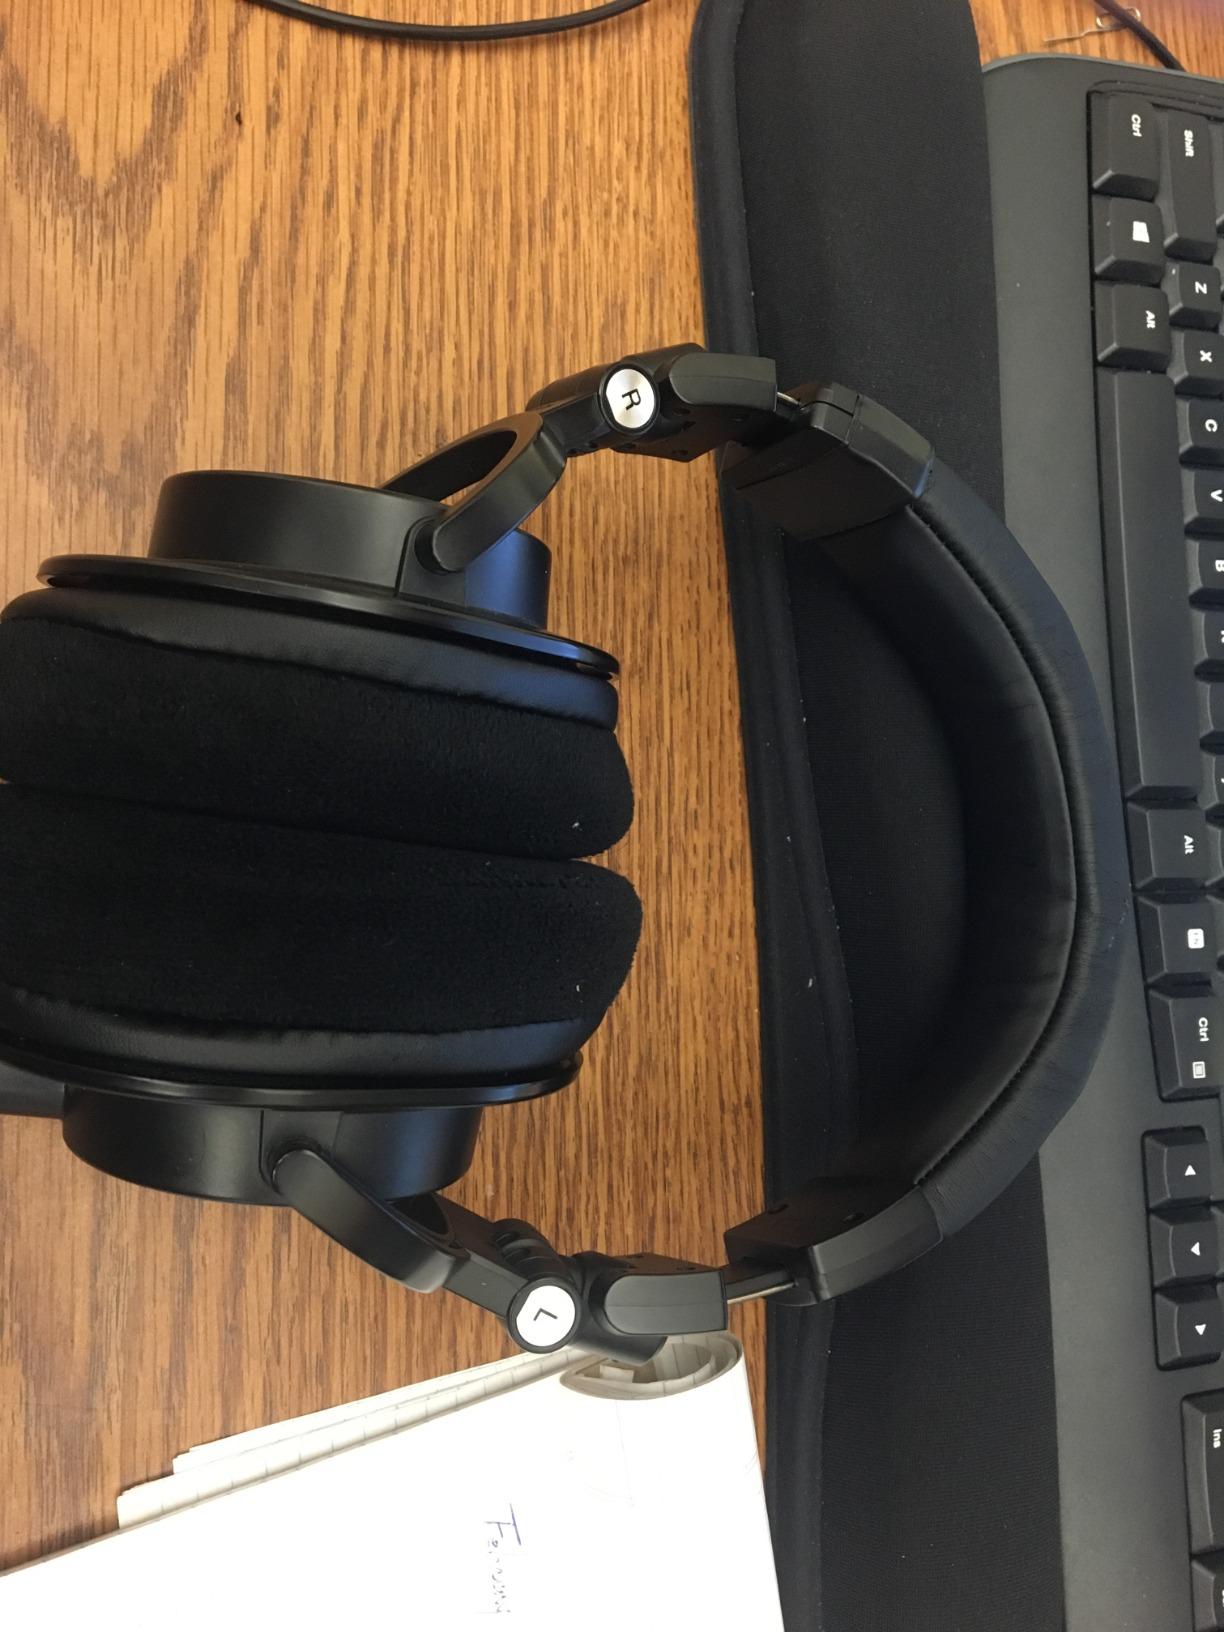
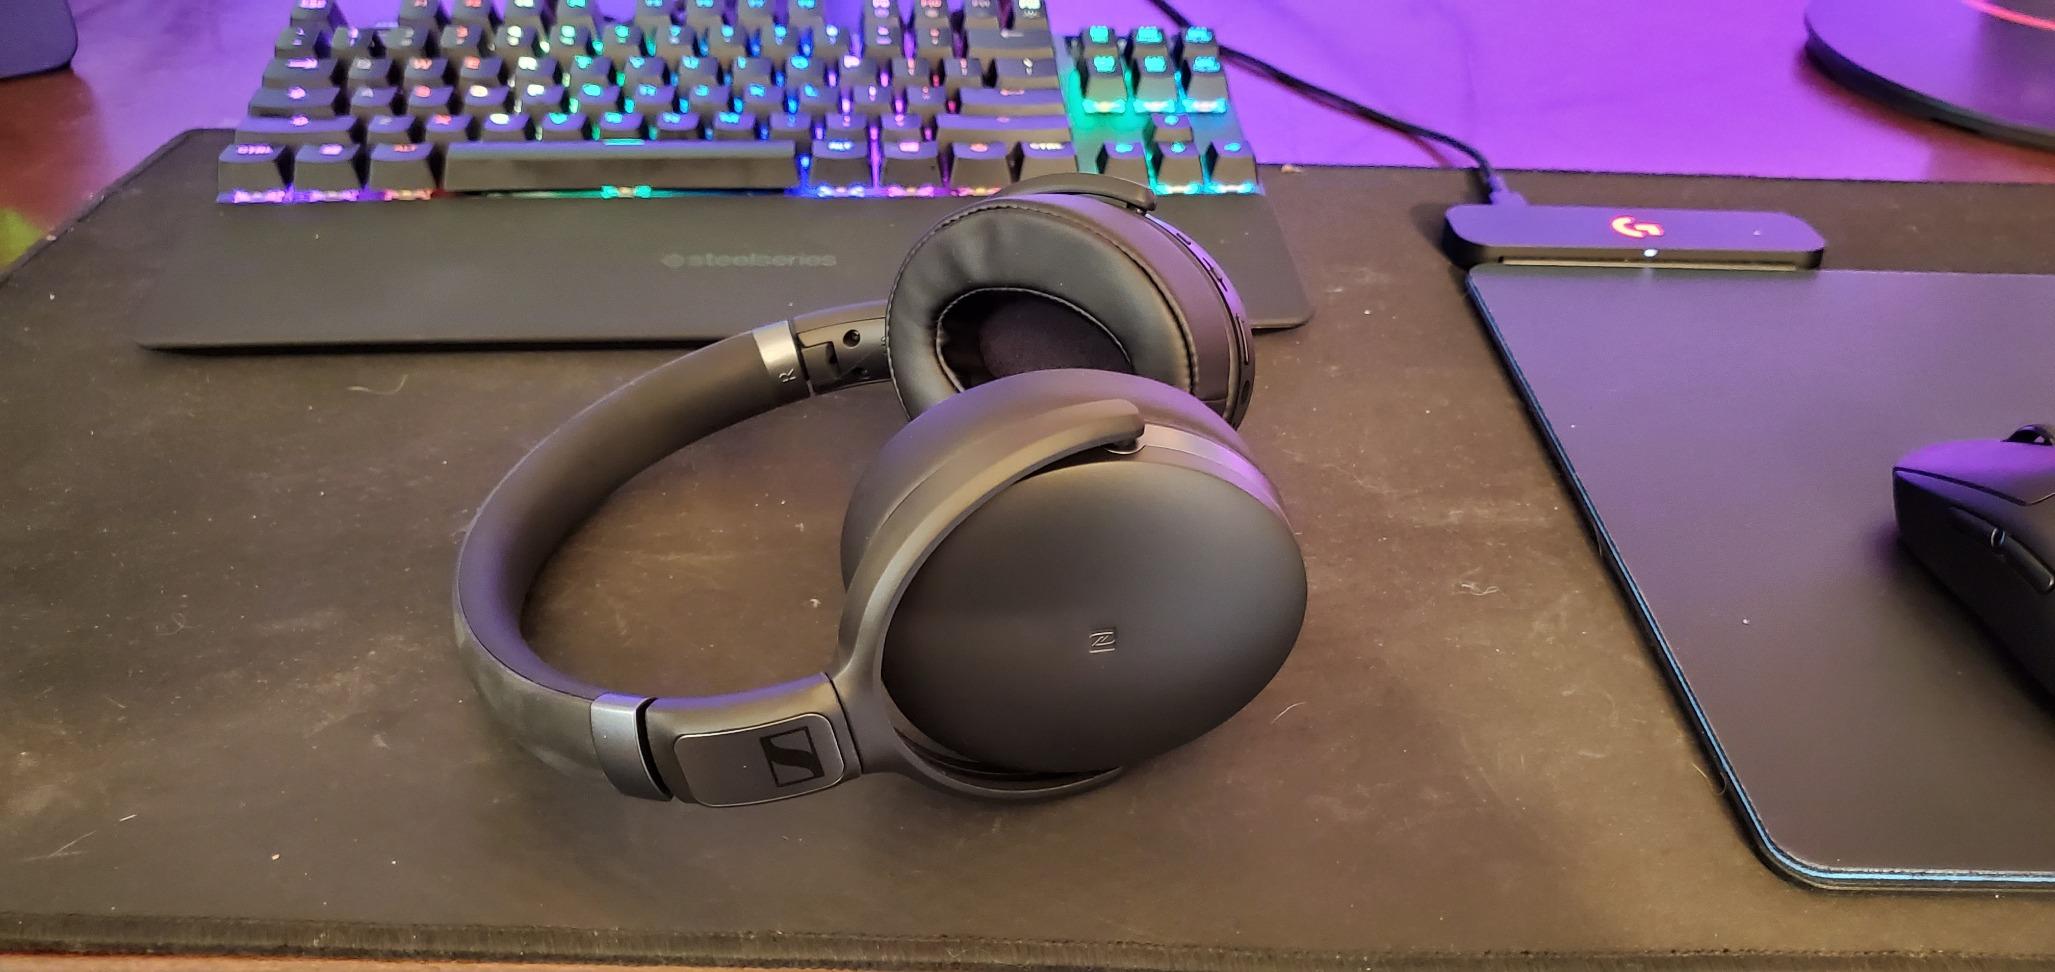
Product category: headphones
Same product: no